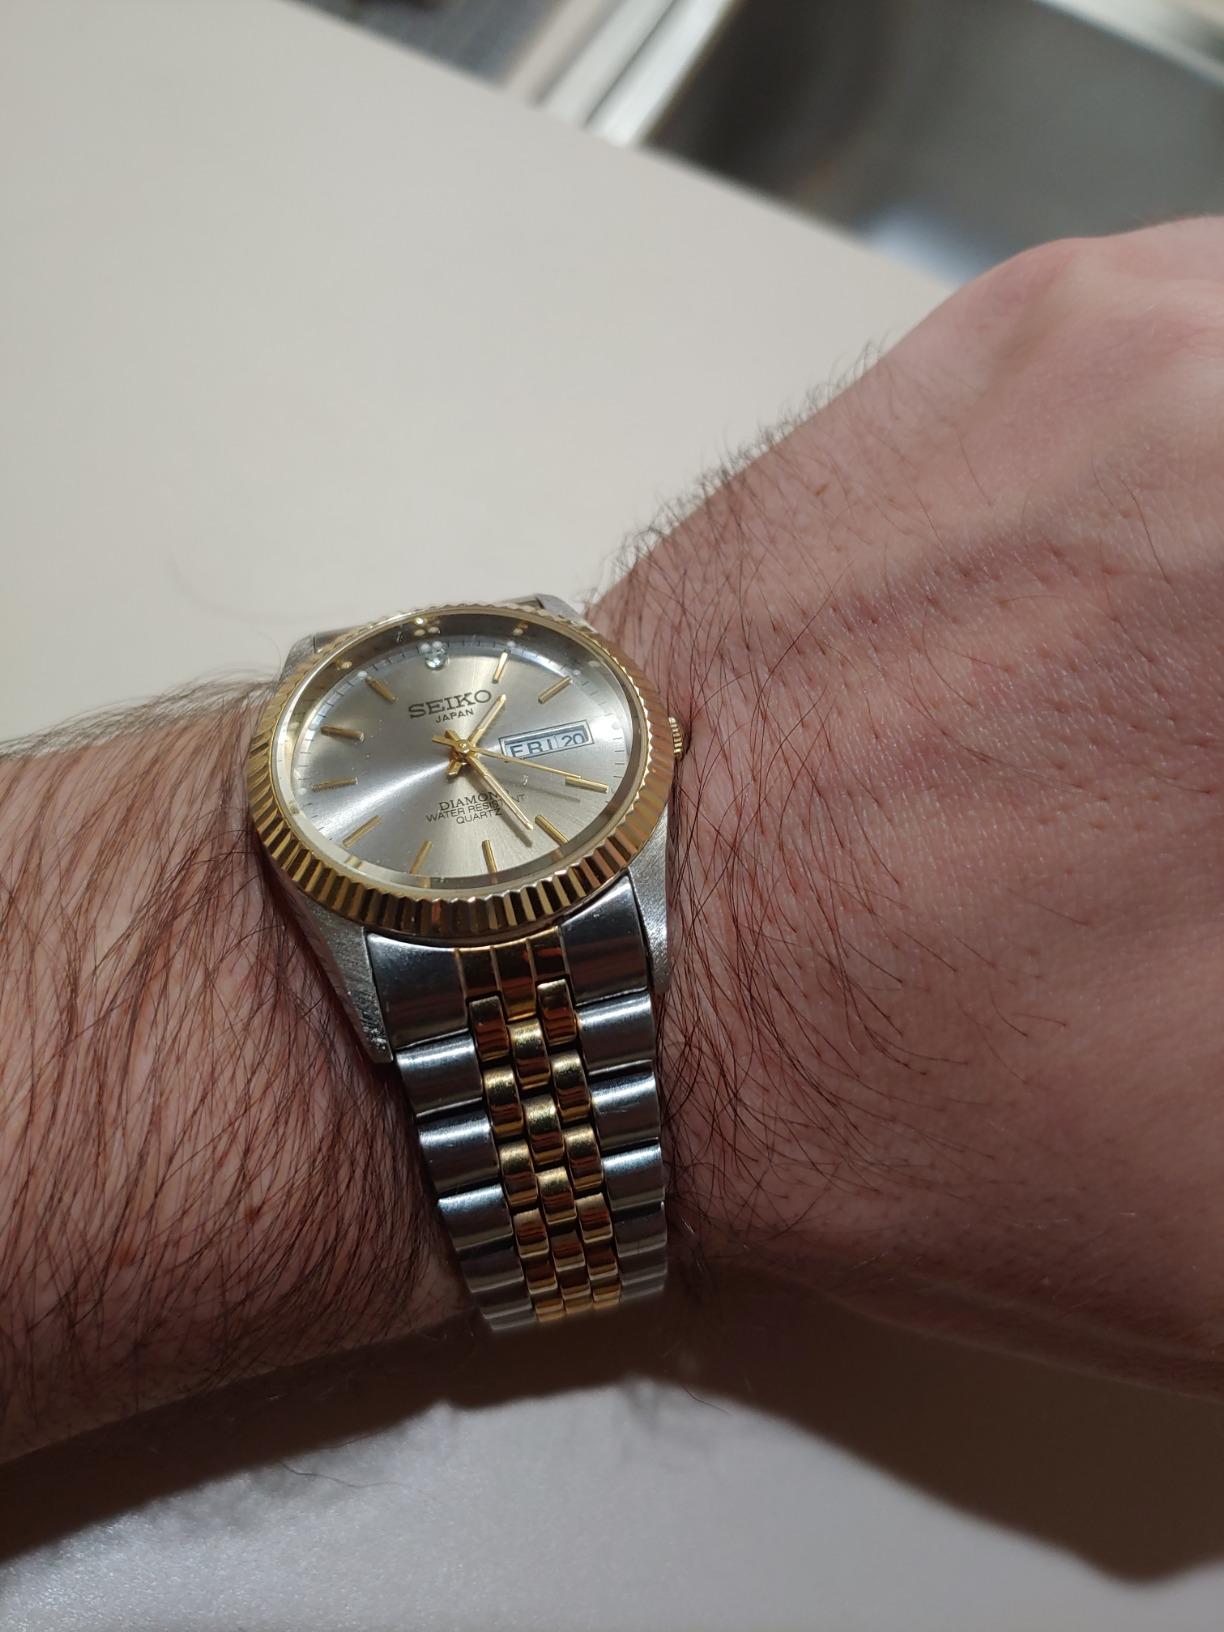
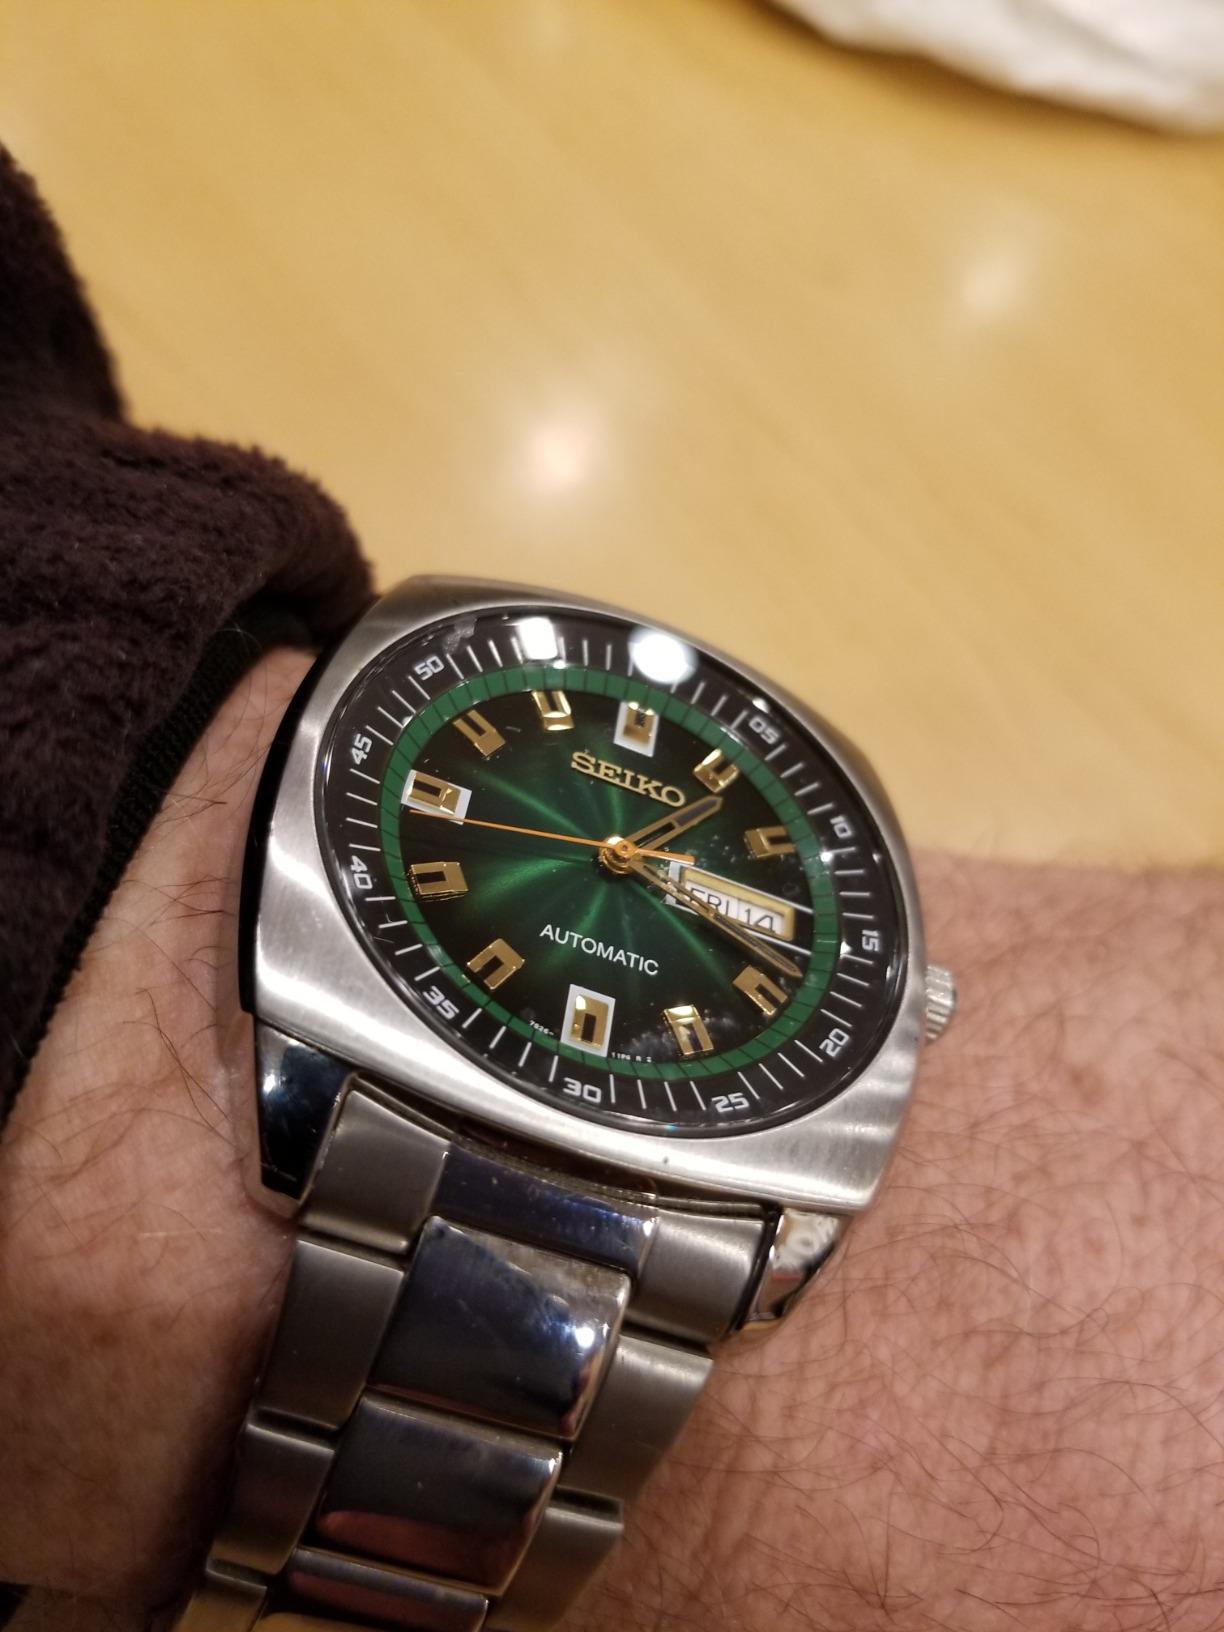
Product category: accessories_watch
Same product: no